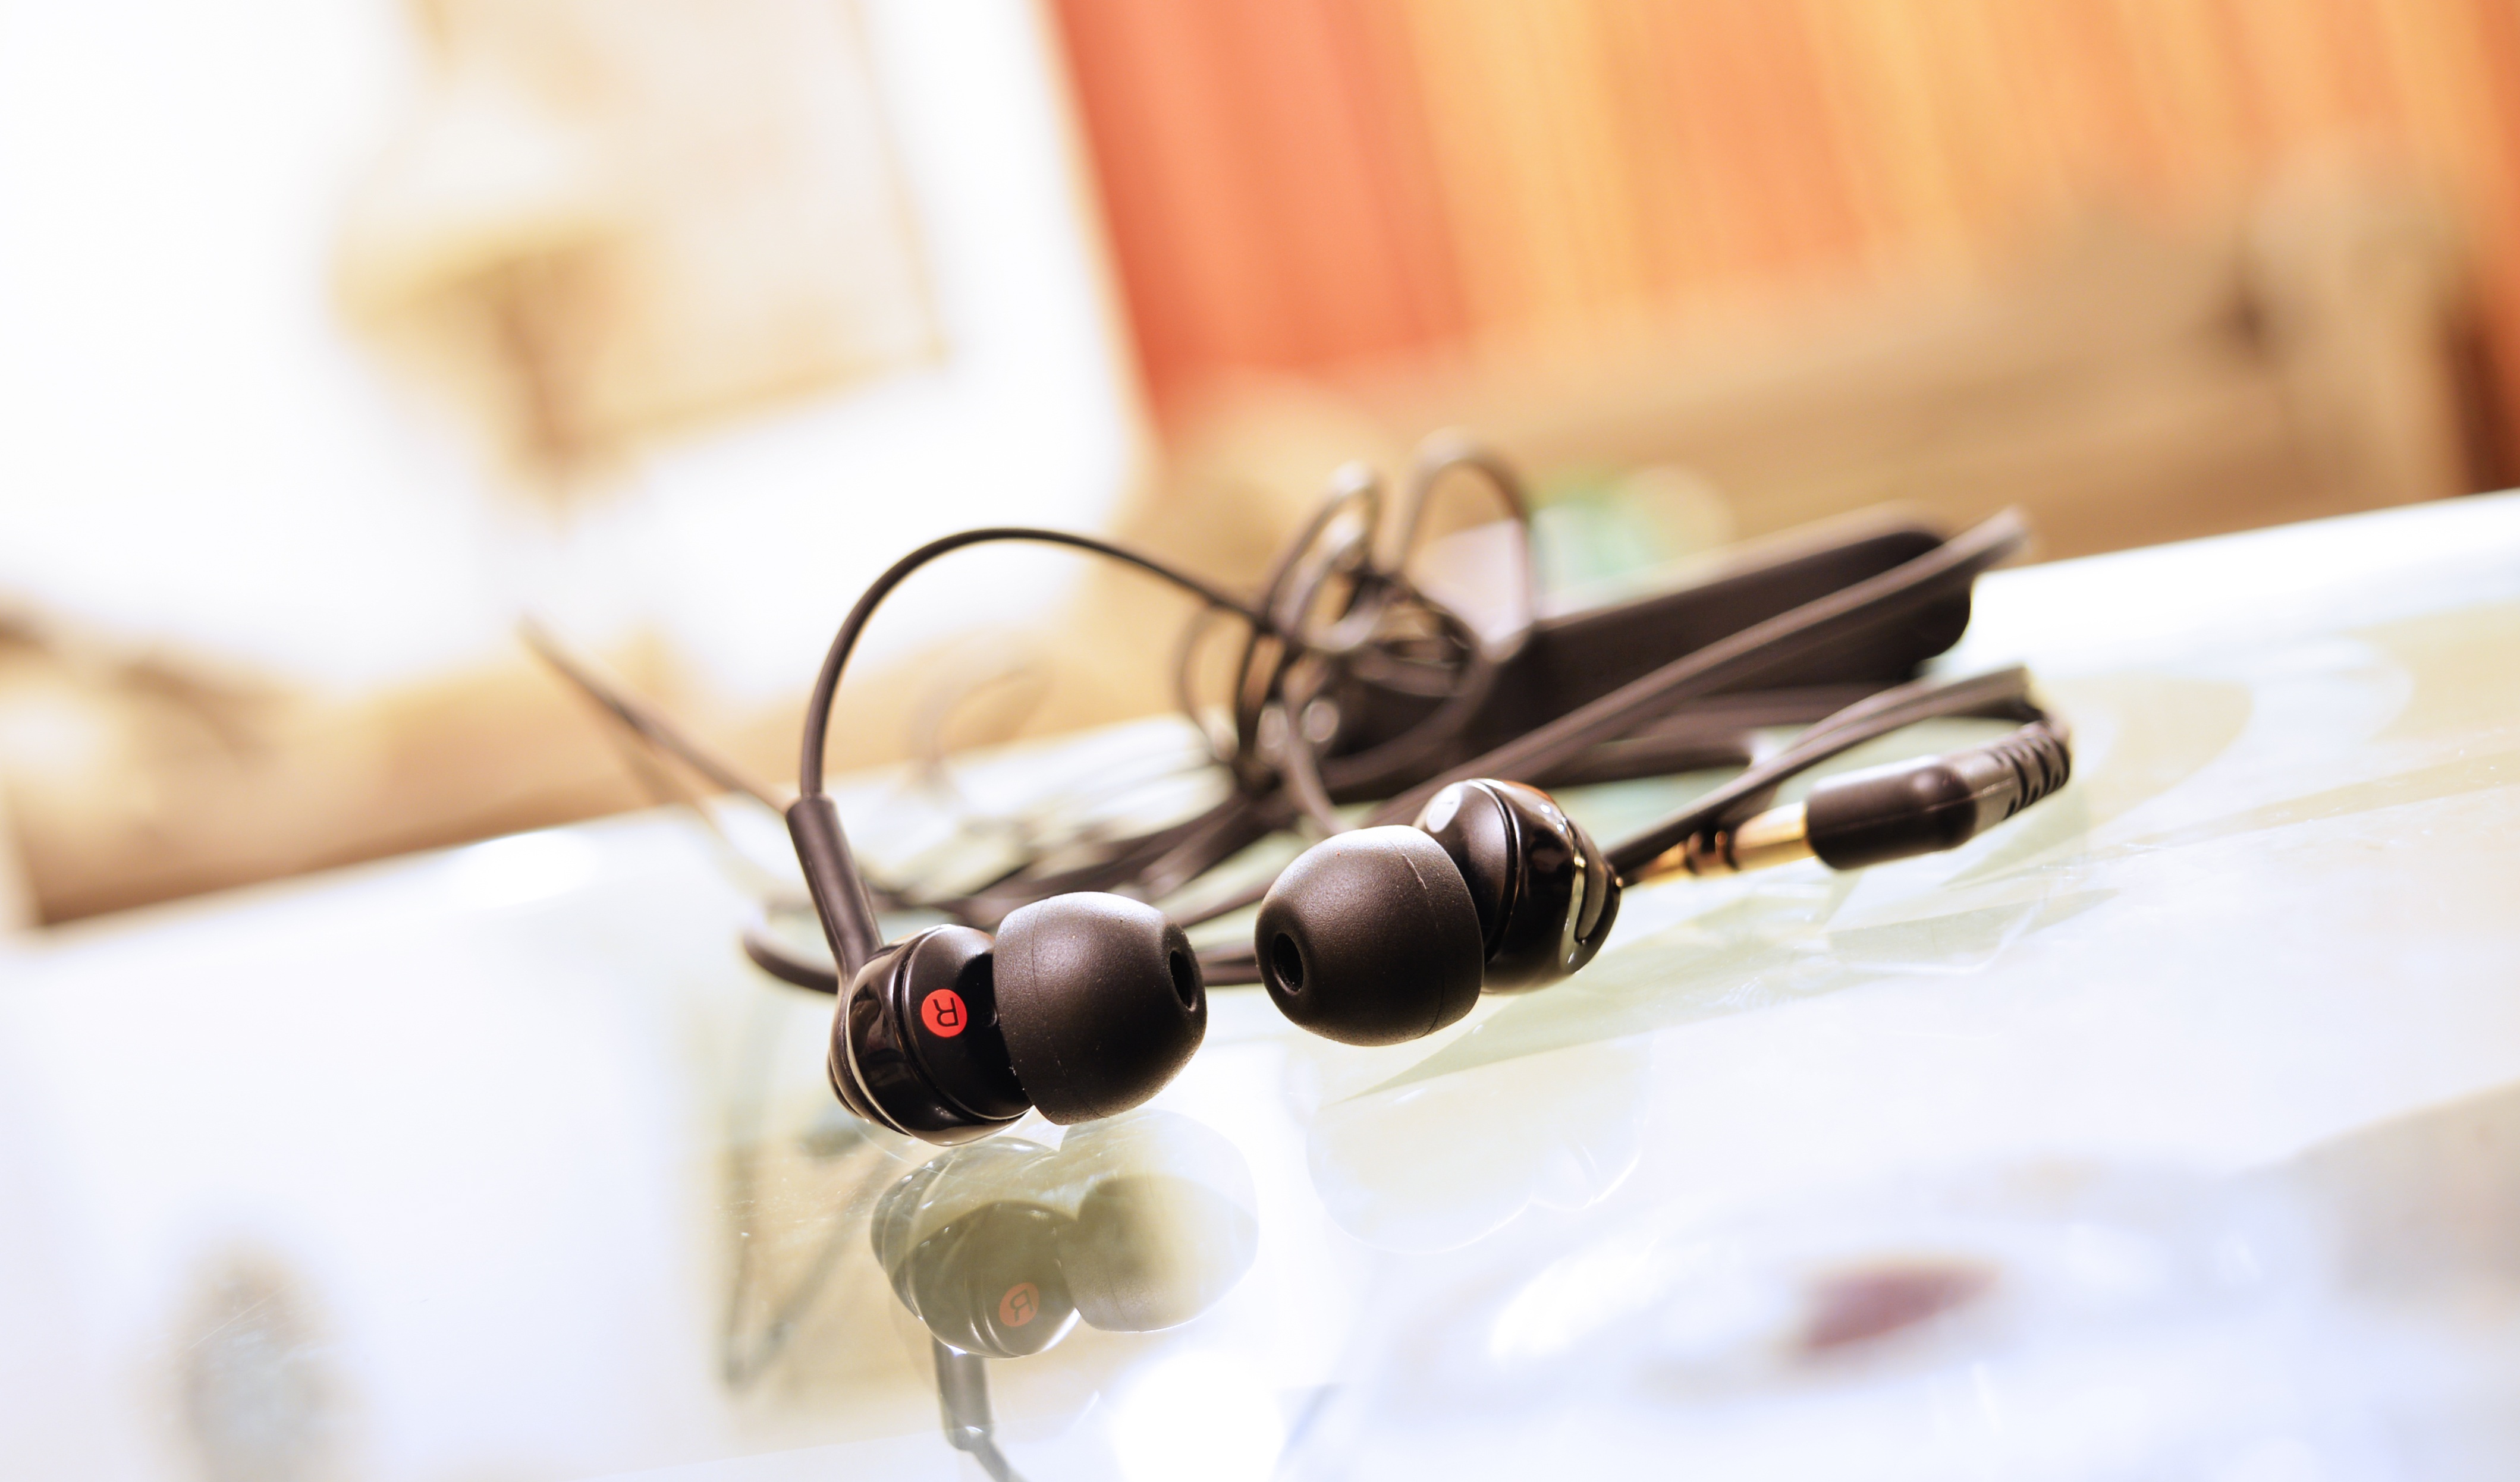
mobile, music, black and white, technology, wire, equipment, communication, device, necklace, bracelet, close up, jewellery, art, audio, musical, glasses, earrings, headset, volume, listen, entertainment, earphones, accessory, personal, macro photography, fashion accessory